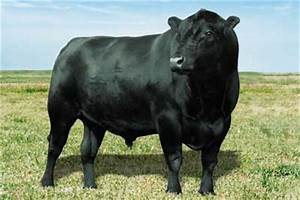
Label: cow